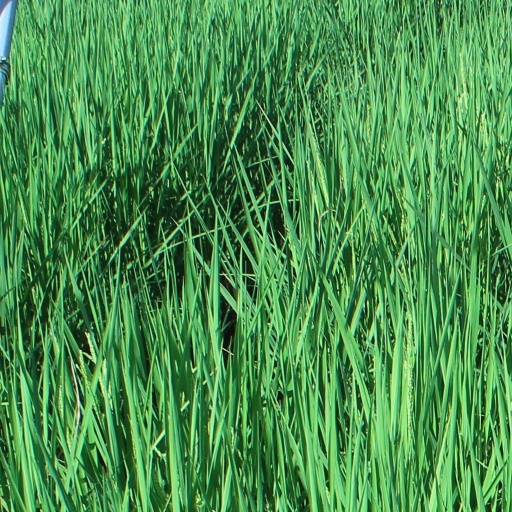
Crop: rice